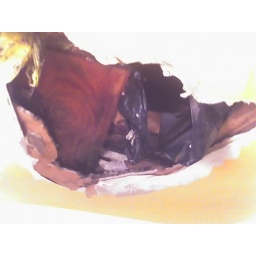
My neighbor's bathroom roof after a bit of rain in harlem.